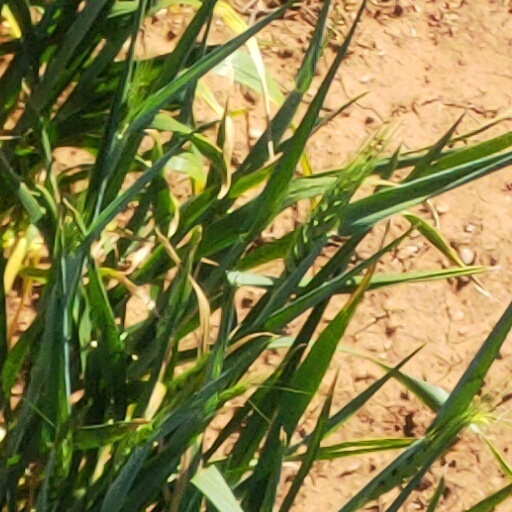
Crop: wheat